Dalchoki

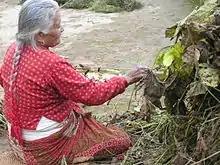
A women plucking Soyabeans

Dalchoki has a diverse ethnicity. There are Tamang, Brahmin and Chhetri, Magar and Nagarkotis in majority while there are few Sunuwars (categorized as Dalits) and other ethnic communities. Dalits share a better-off position in Dalchoki and a less discriminative environment in classes. Restrictions on touching taps or drinking water touched by the Dalits are much abolished concept in Dalchoki.